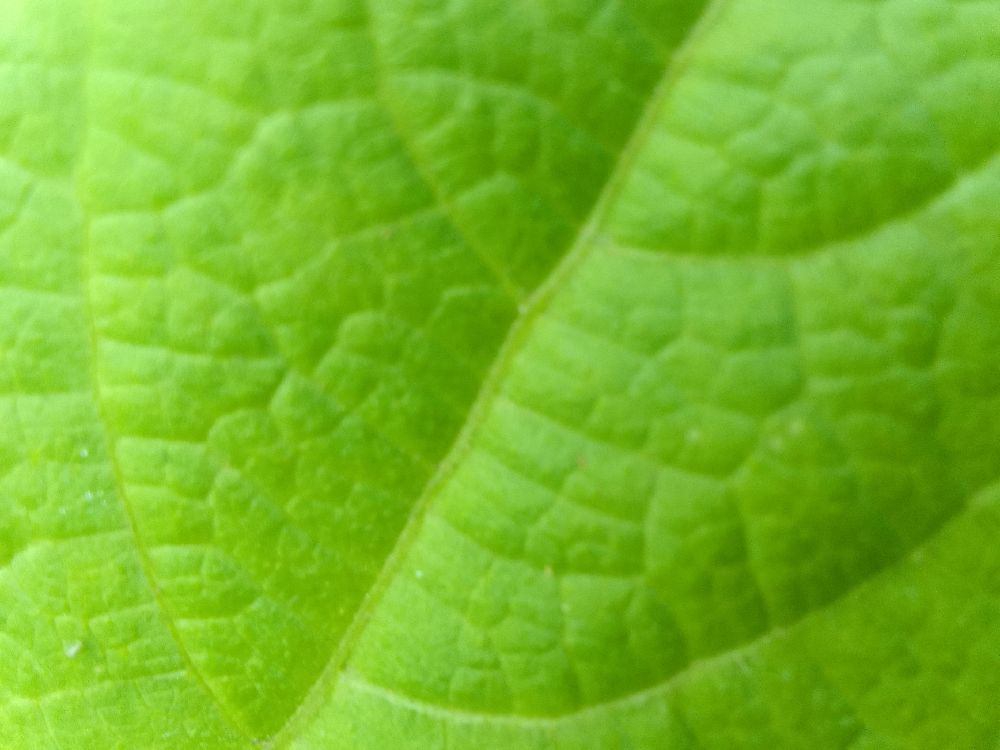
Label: healthy